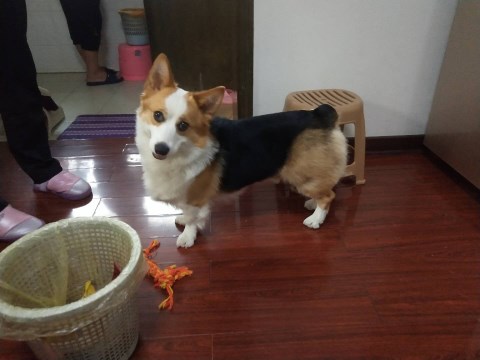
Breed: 2909-n000116-Cardigan